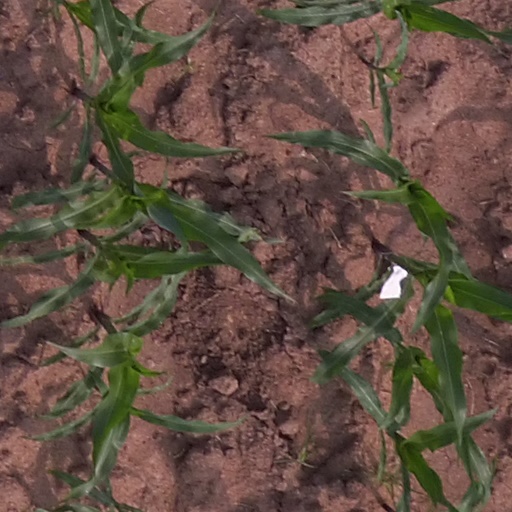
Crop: maize; corn